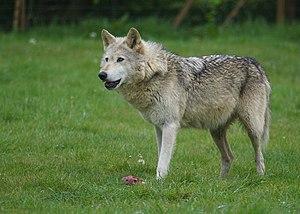
L'eau vive et l'eau morte, ou l'eau de la vie et l'eau de la mort constituent un motif récurrent dans les contes, notamment slaves et baltes.
Le Loup, aussi appelé Loup commun ou Loup gris, est l'espèce de canidés la plus répandue. L'appellation la plus courante est « loup » tout court, bien que ce nom désigne également d'autres canidés.